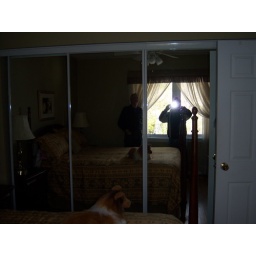
wall to wall in master bedroom